Pomeranian Library

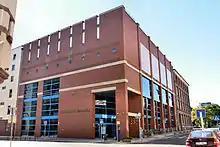
North-eastern part of the building - a view from Podgórna Street

The Pomeranian Library, in full Stanisław Staszic Pomeranian Library (Polish: "Książnica Pomorska im. Stanisława Staszica") is a Regional Library based in Szczecin (formerly Stettin), Poland. It is the largest humanities oriented library in West Pomerania, with a focus on social sciences, Pomeranian, Scandinavian and German subjects and Seamanship. The library possesses also general scientific reading room with books from other fields of science, including mathematics, natural and medical sciences.